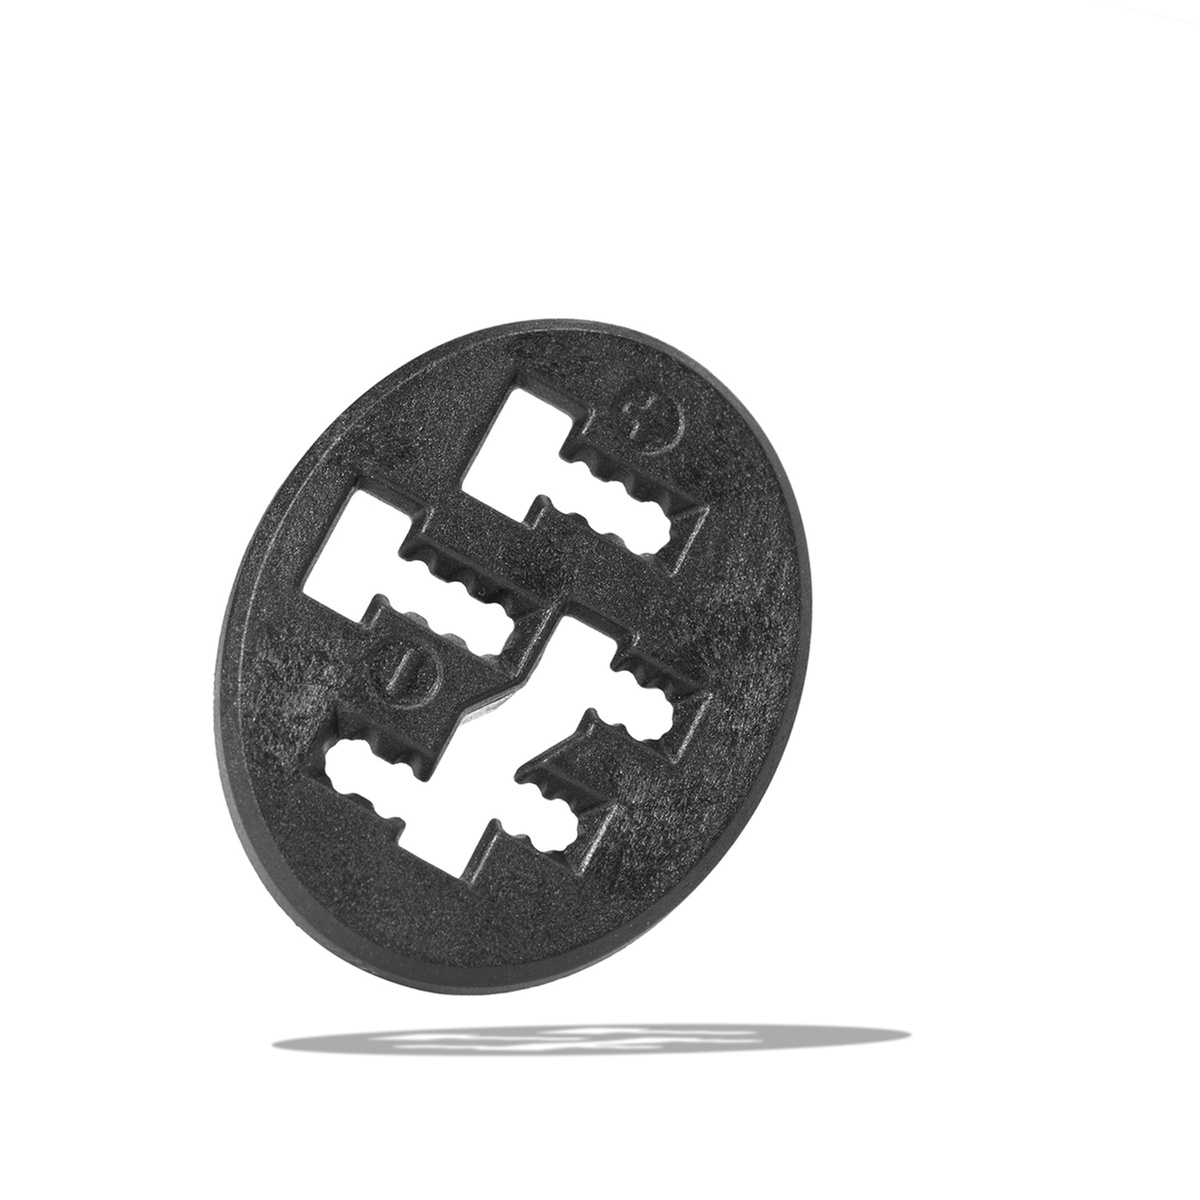
BOSCH E-Bike PIN Abdeckung für Ladebuchse für das Bosch eBike-System 2 ab Modelljahr 2024
Brand: Bosch
Category: Vehicles & Parts > Vehicle Parts & Accessories > Electric Vehicle (EV) Parts & Accessories > Protective Cases > Connector Cases